Edgar Housepian

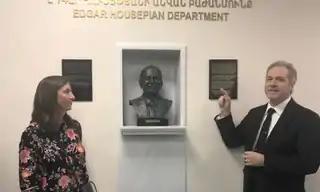
Arabkir Plus Medical Center (2019) unveiling of the bust of Edgar Housepian - by his children

From c.1953 until 1997, he worked at the Neurological Institute of New York, a research hospital and joint venture between NewYork-Presbyterian Hospital and Columbia University Medical Center.